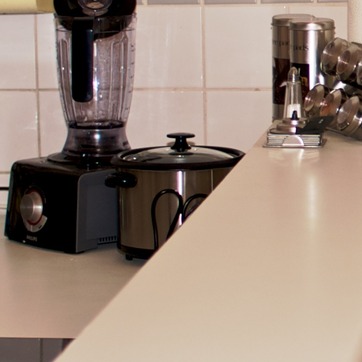
Material: metal